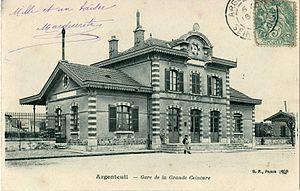
La gare d'Argenteuil-Grande-Ceinture est une ancienne gare ferroviaire française de la ligne de la grande ceinture de Paris, située sur le territoire de la commune d'Argenteuil dans le département du Val-d'Oise en région Île-de-France.